Dacia Dokker

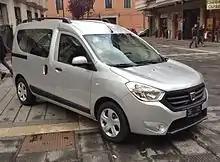
Dacia Dokker (2012; pre-facelift)

The Dacia Dokker is a panel van and leisure activity vehicle (LAV) built at the Renault factory in Tangier, Morocco. It was officially launched at the 2012 Casablanca Auto Show, and initially went on sale in Morocco in June 2012. It has been available in Romania since September 2012, and is marketed in Europe, North Africa, Turkey, Israel and French overseas territories.